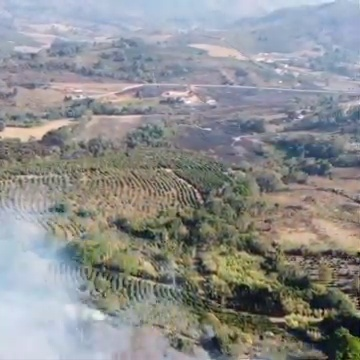
Fire: no
Smoke: yes